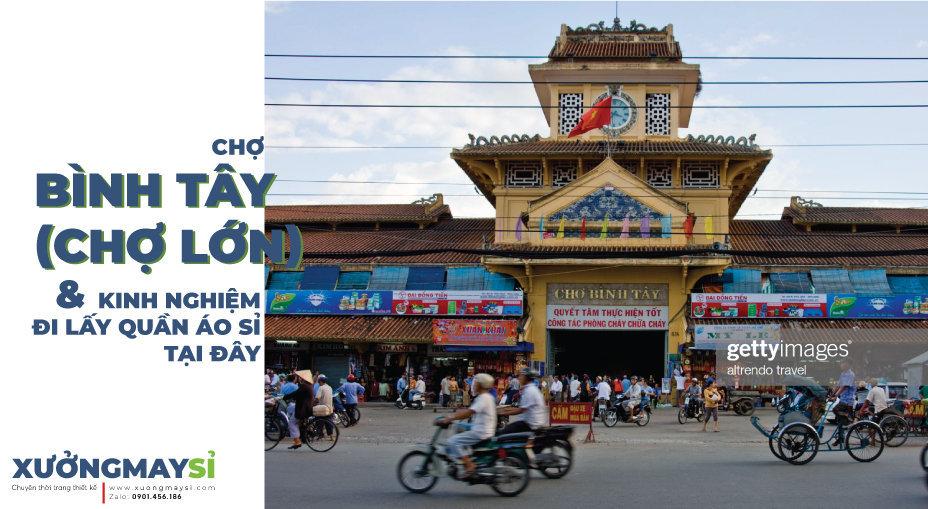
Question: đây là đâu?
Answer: đây là chợ bình tây